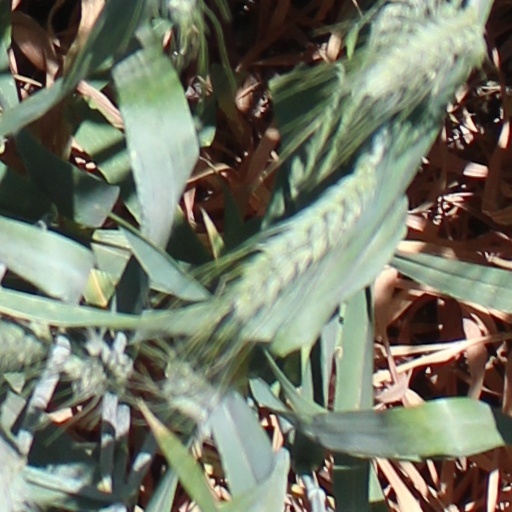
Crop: wheat